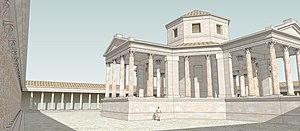
Vue du temple de Sanxay depuis le portique
Le site antique de Sanxay est un site qui regroupe plusieurs constructions datées des Iᵉʳ et IIᵉ siècles, situé sur le territoire de la commune de Sanxay, dans le département de la Vienne, en France.